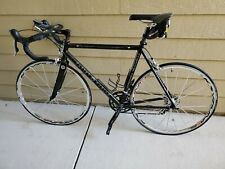
Vehicle type: Bikes